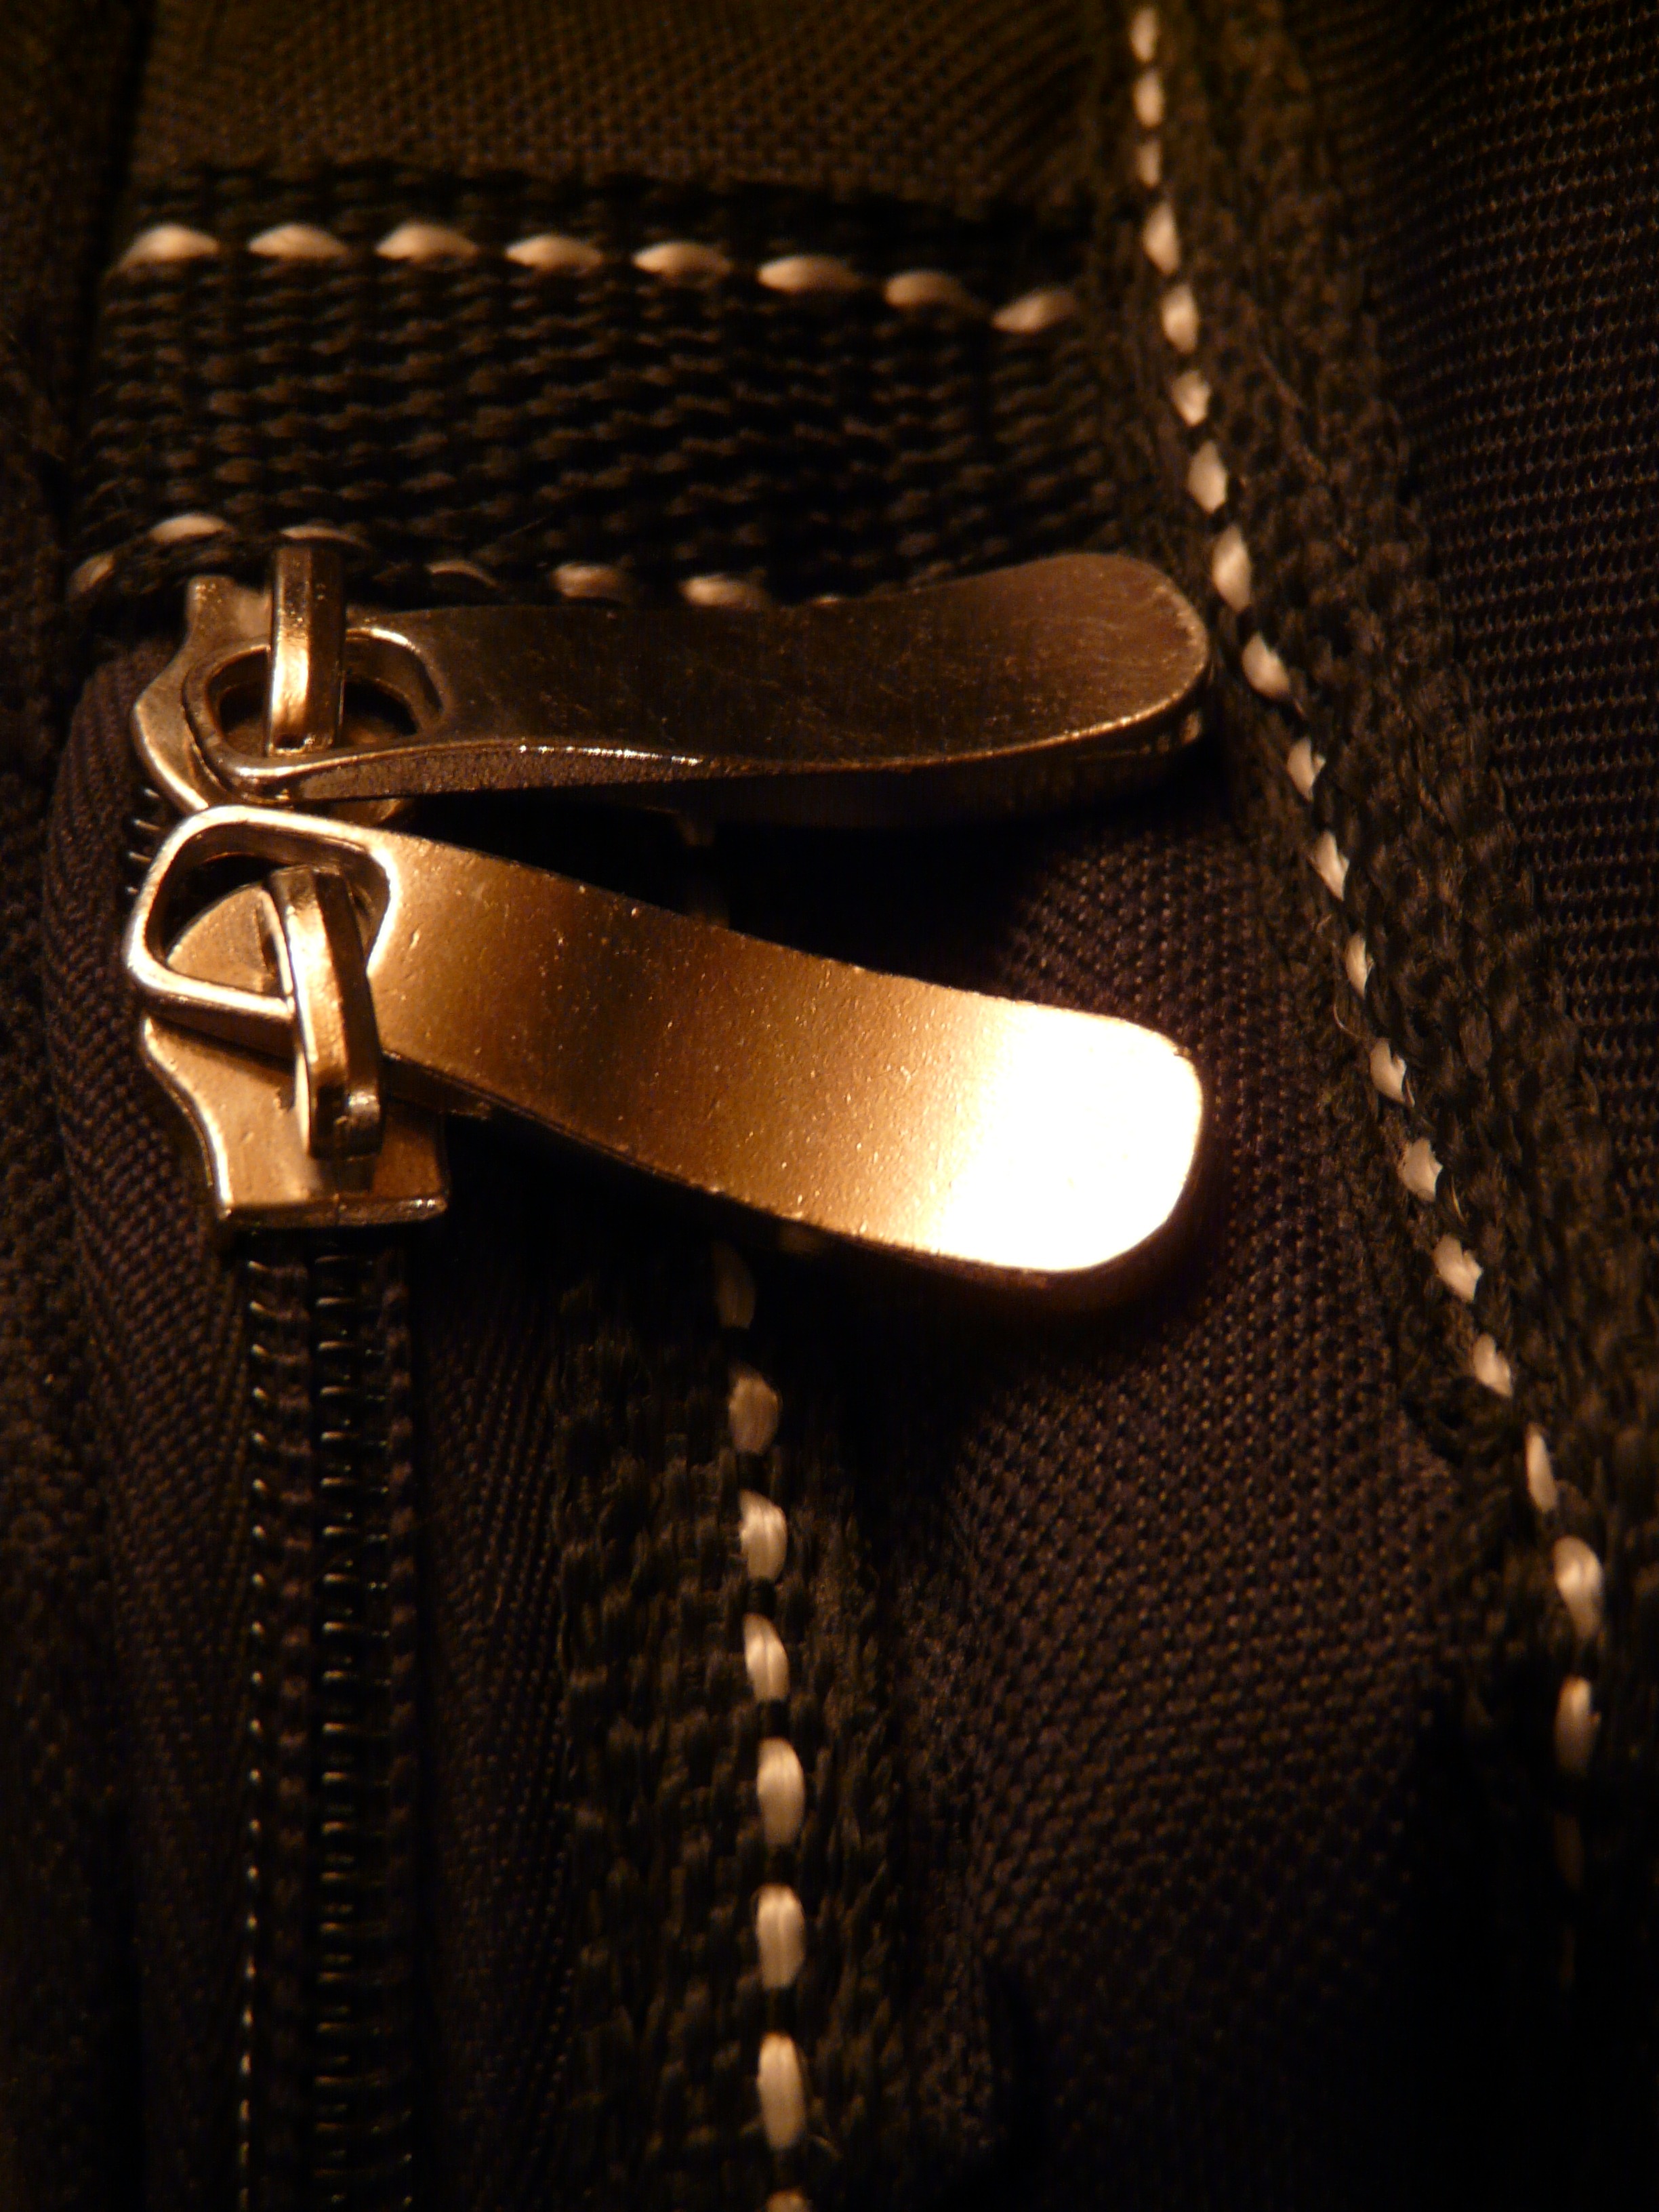
open, shoe, leather, leg, bag, close, human body, textile, sneakers, footwear, zipper, closure, zip, make to, zippverschluss, zipp